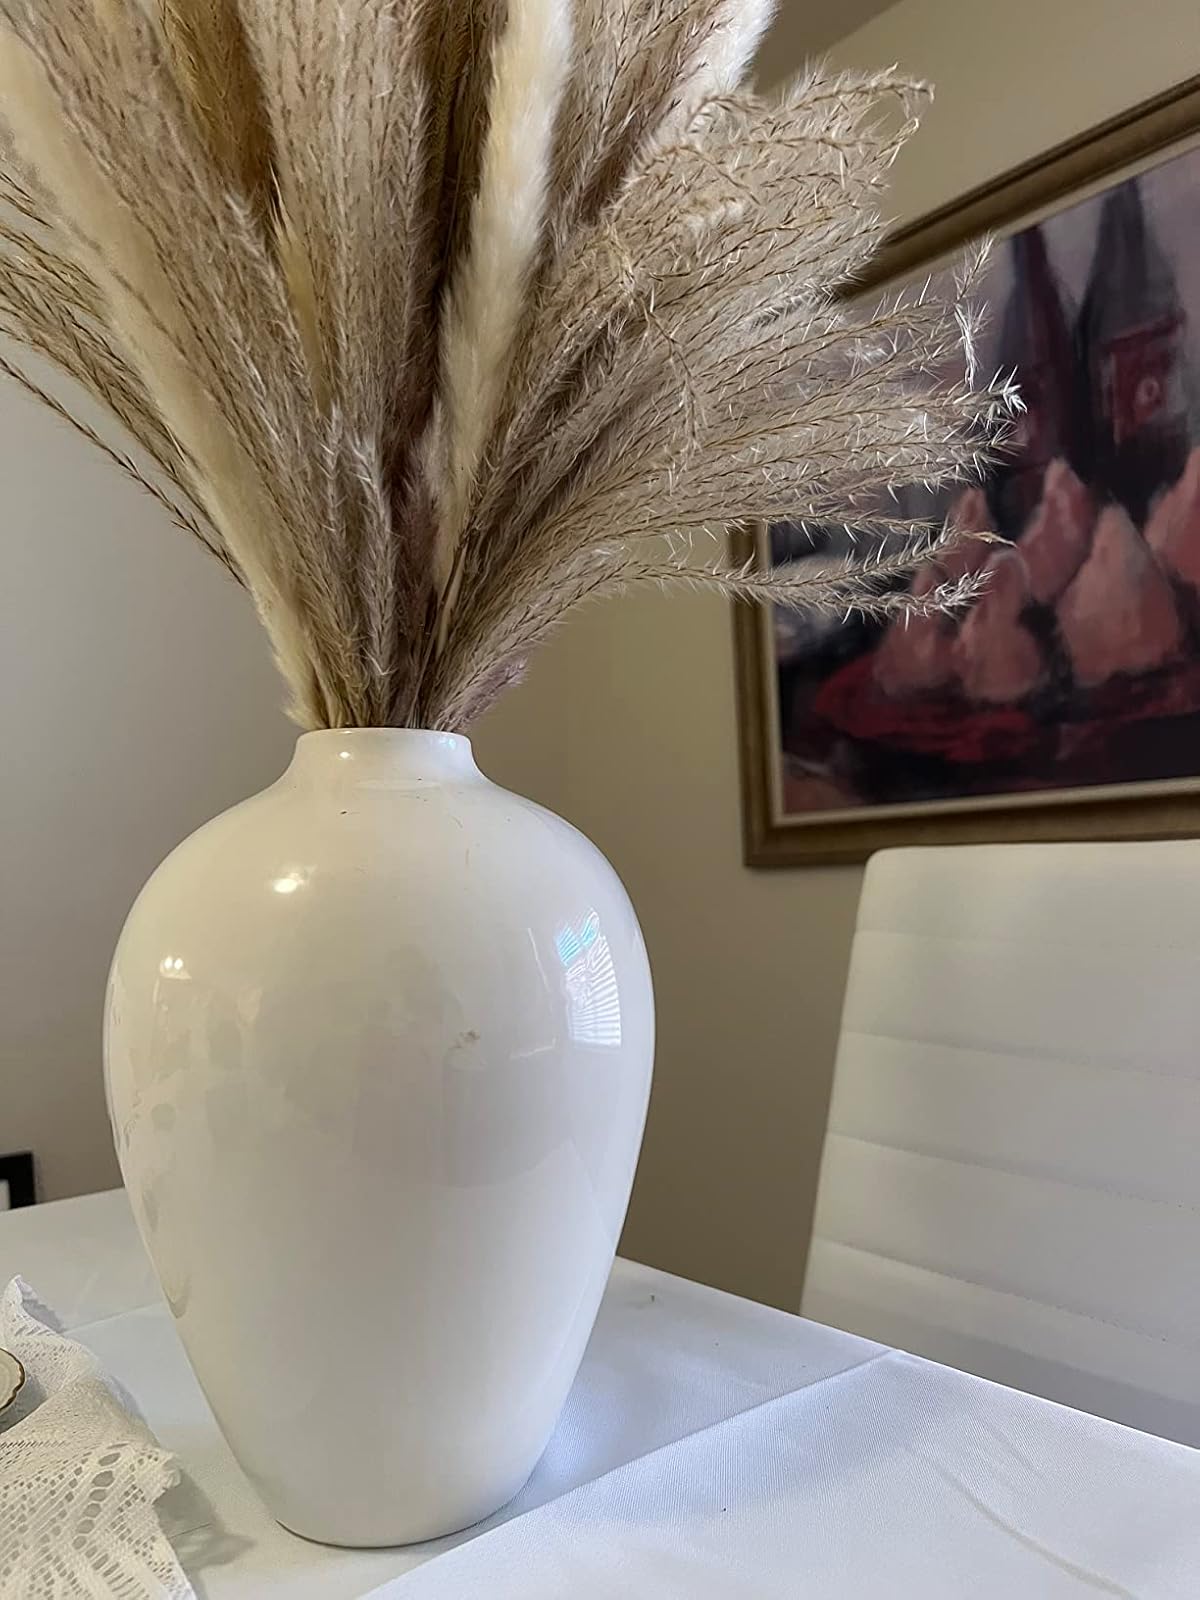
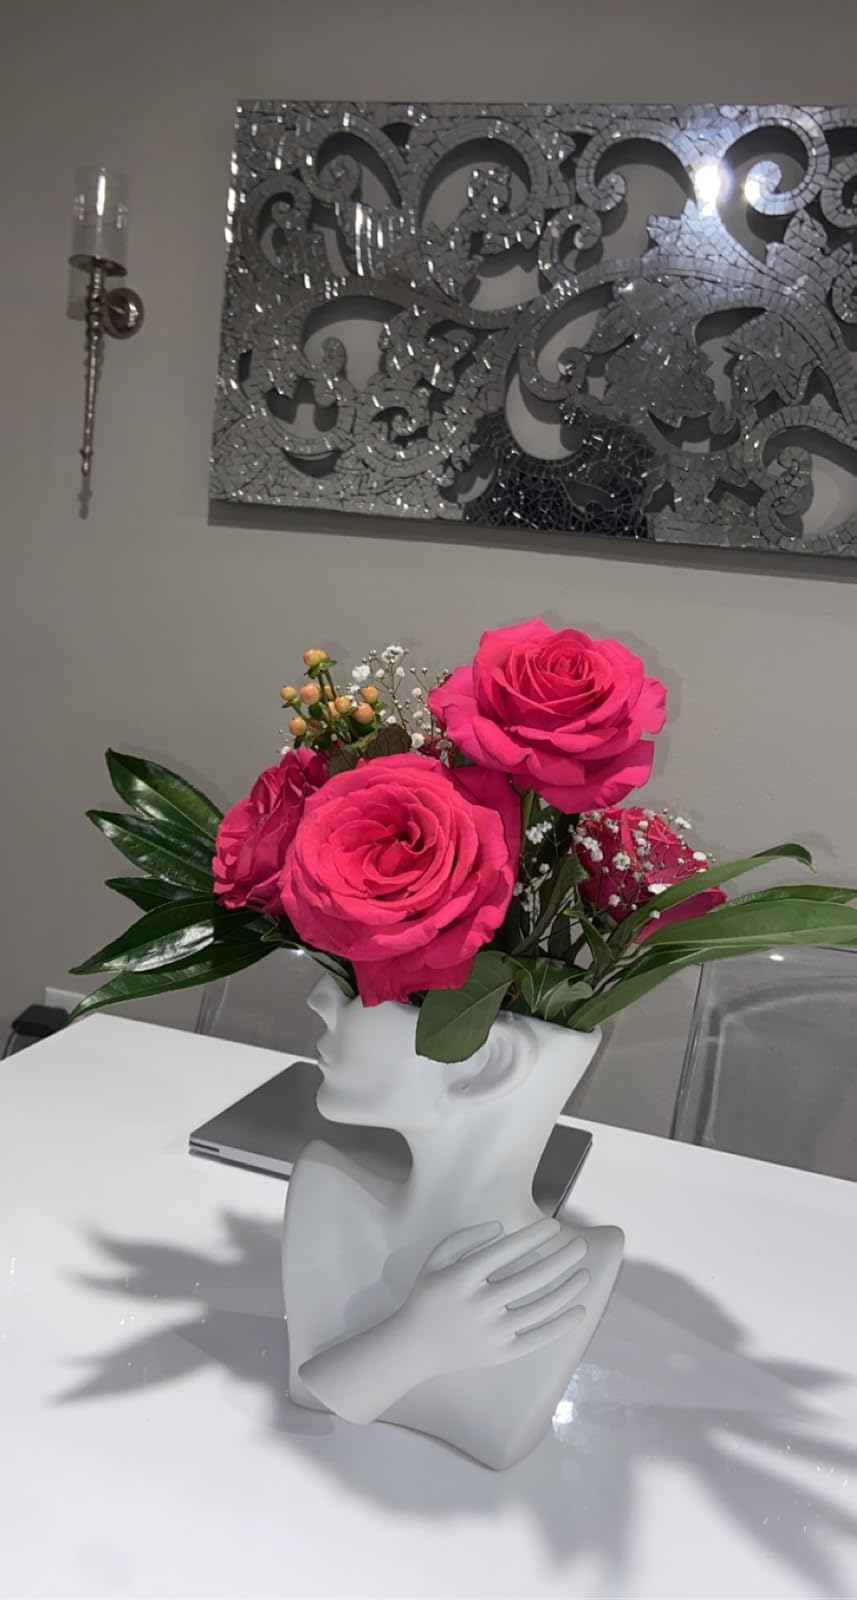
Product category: vase
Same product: no